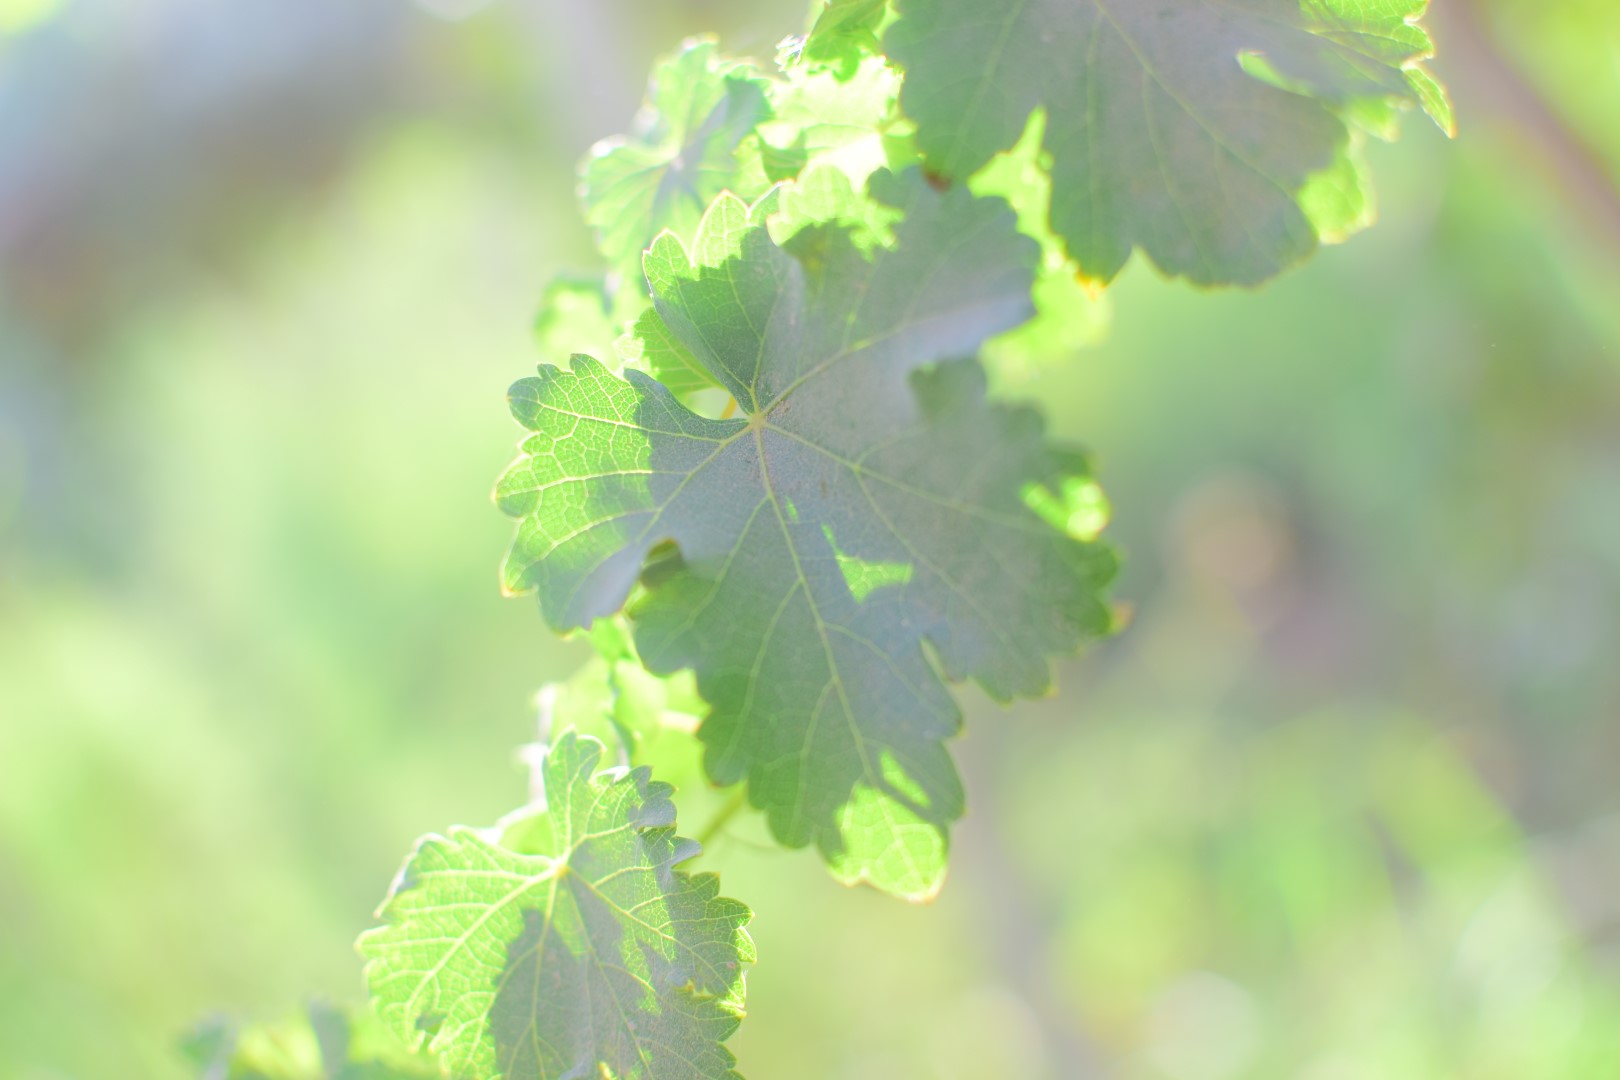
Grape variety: Deas Al-Annz